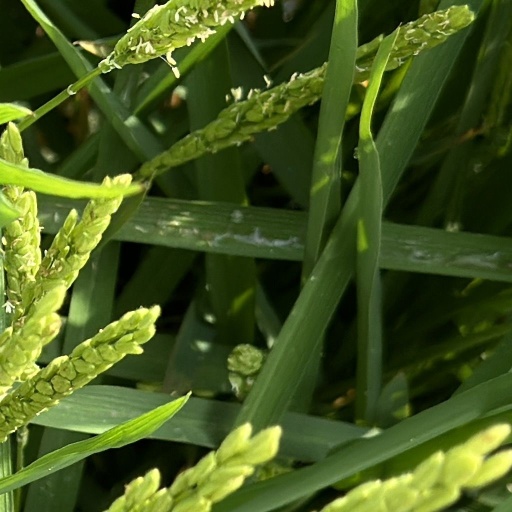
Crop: rice